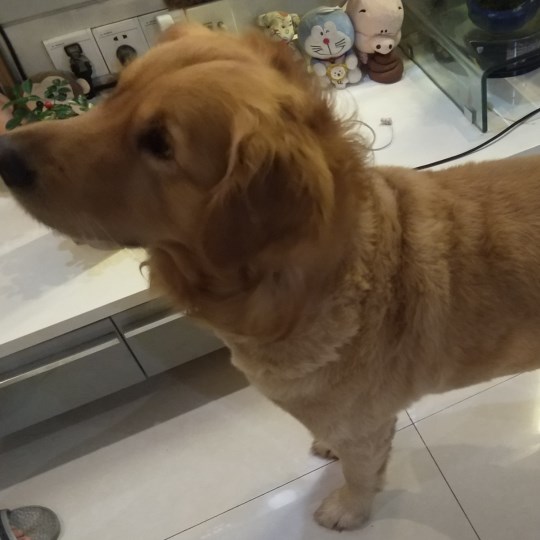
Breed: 5355-n000126-golden_retriever